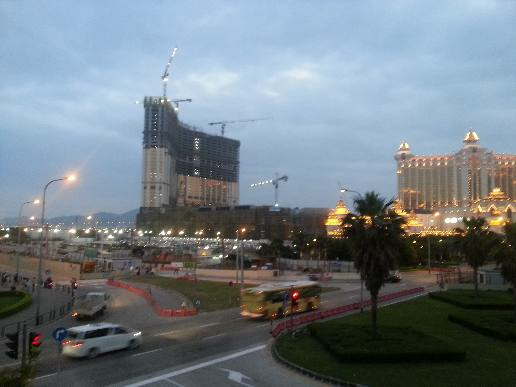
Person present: No